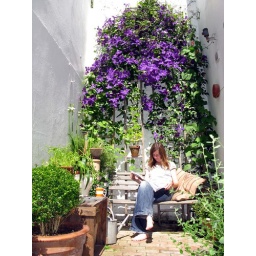
Clematis blooms in an urban Brighton courtyard, James Farrell. The plants have been trained up old wooden ladders.